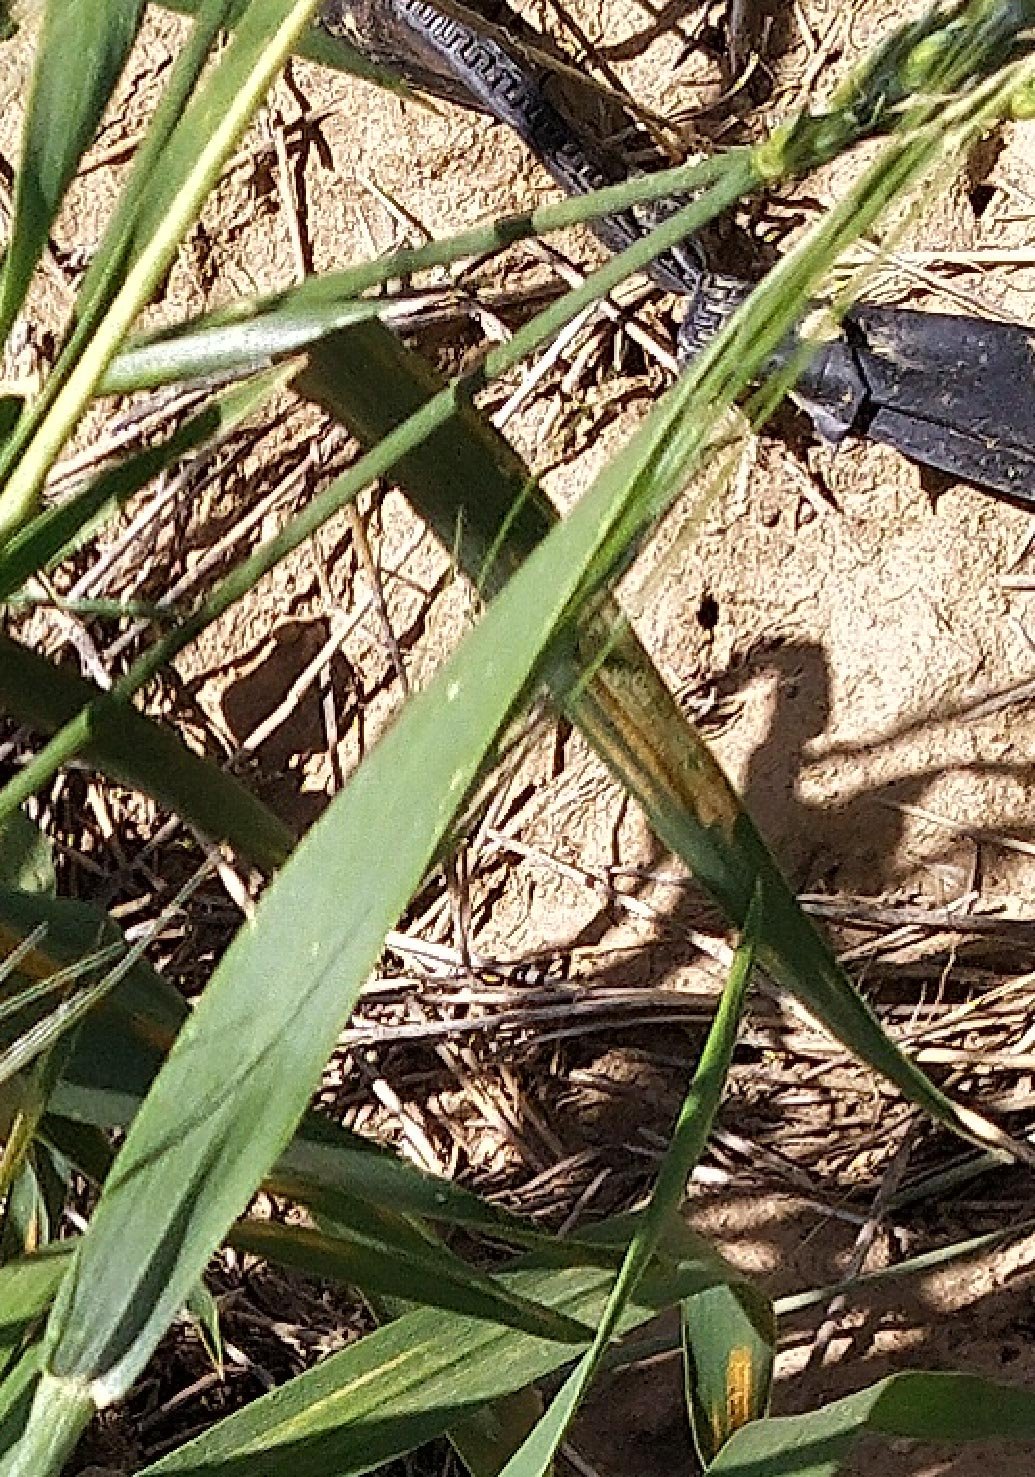
Label: Wheat___Healthy